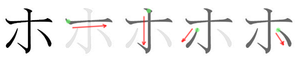
ほ en hiragana ou ホ en katakana sont deux kana, caractères japonais, qui représentent le même more. Ils sont prononcés /ho/ et occupent la 30ᵉ place de leur syllabaire respectif, entre へ et ま.